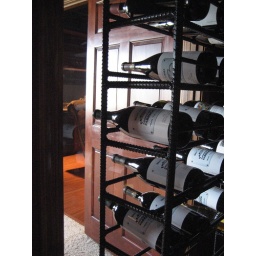
The storage area in the office has a glass wall and interior lighting, perfect for showcasing the homeowner's wine collection.